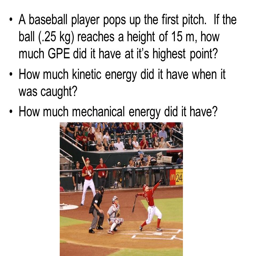
a baseball player pops up the first pitch .